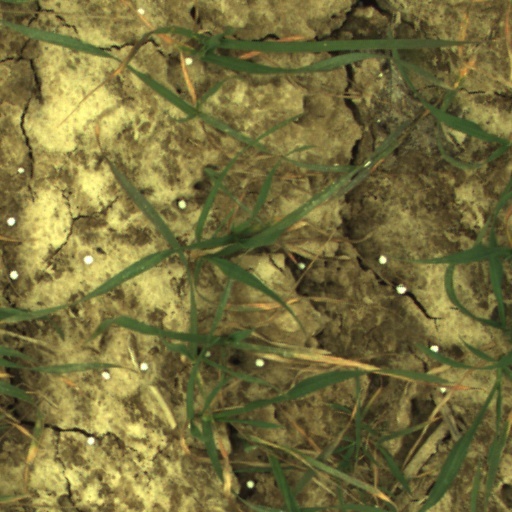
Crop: wheat